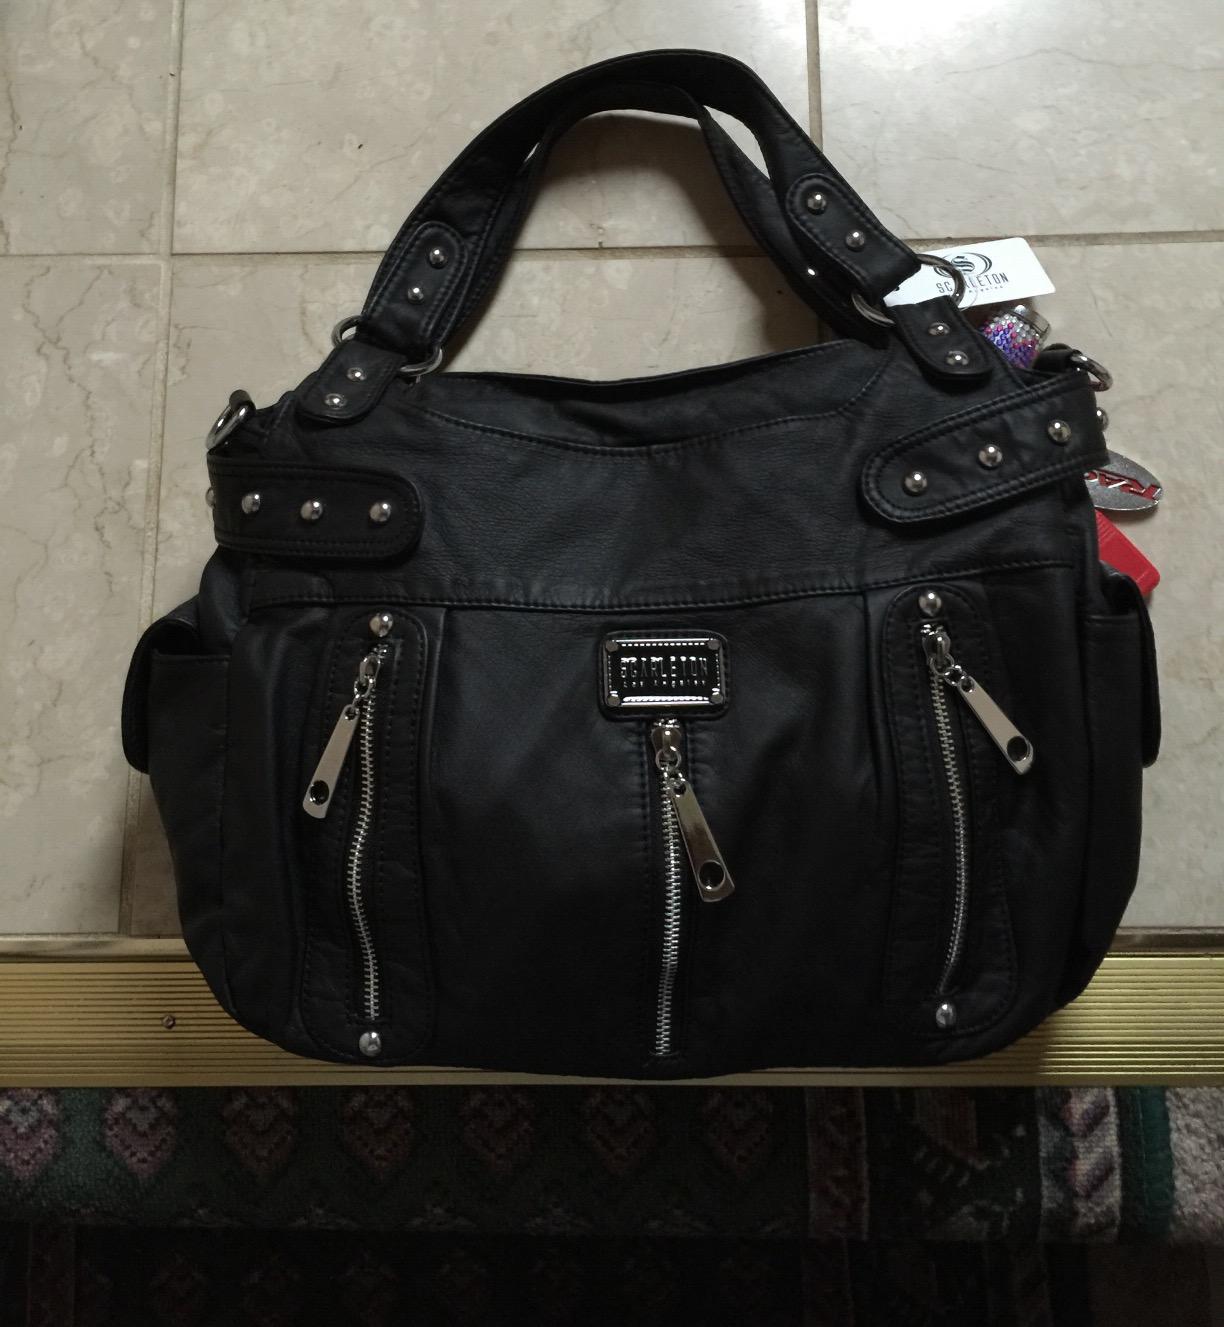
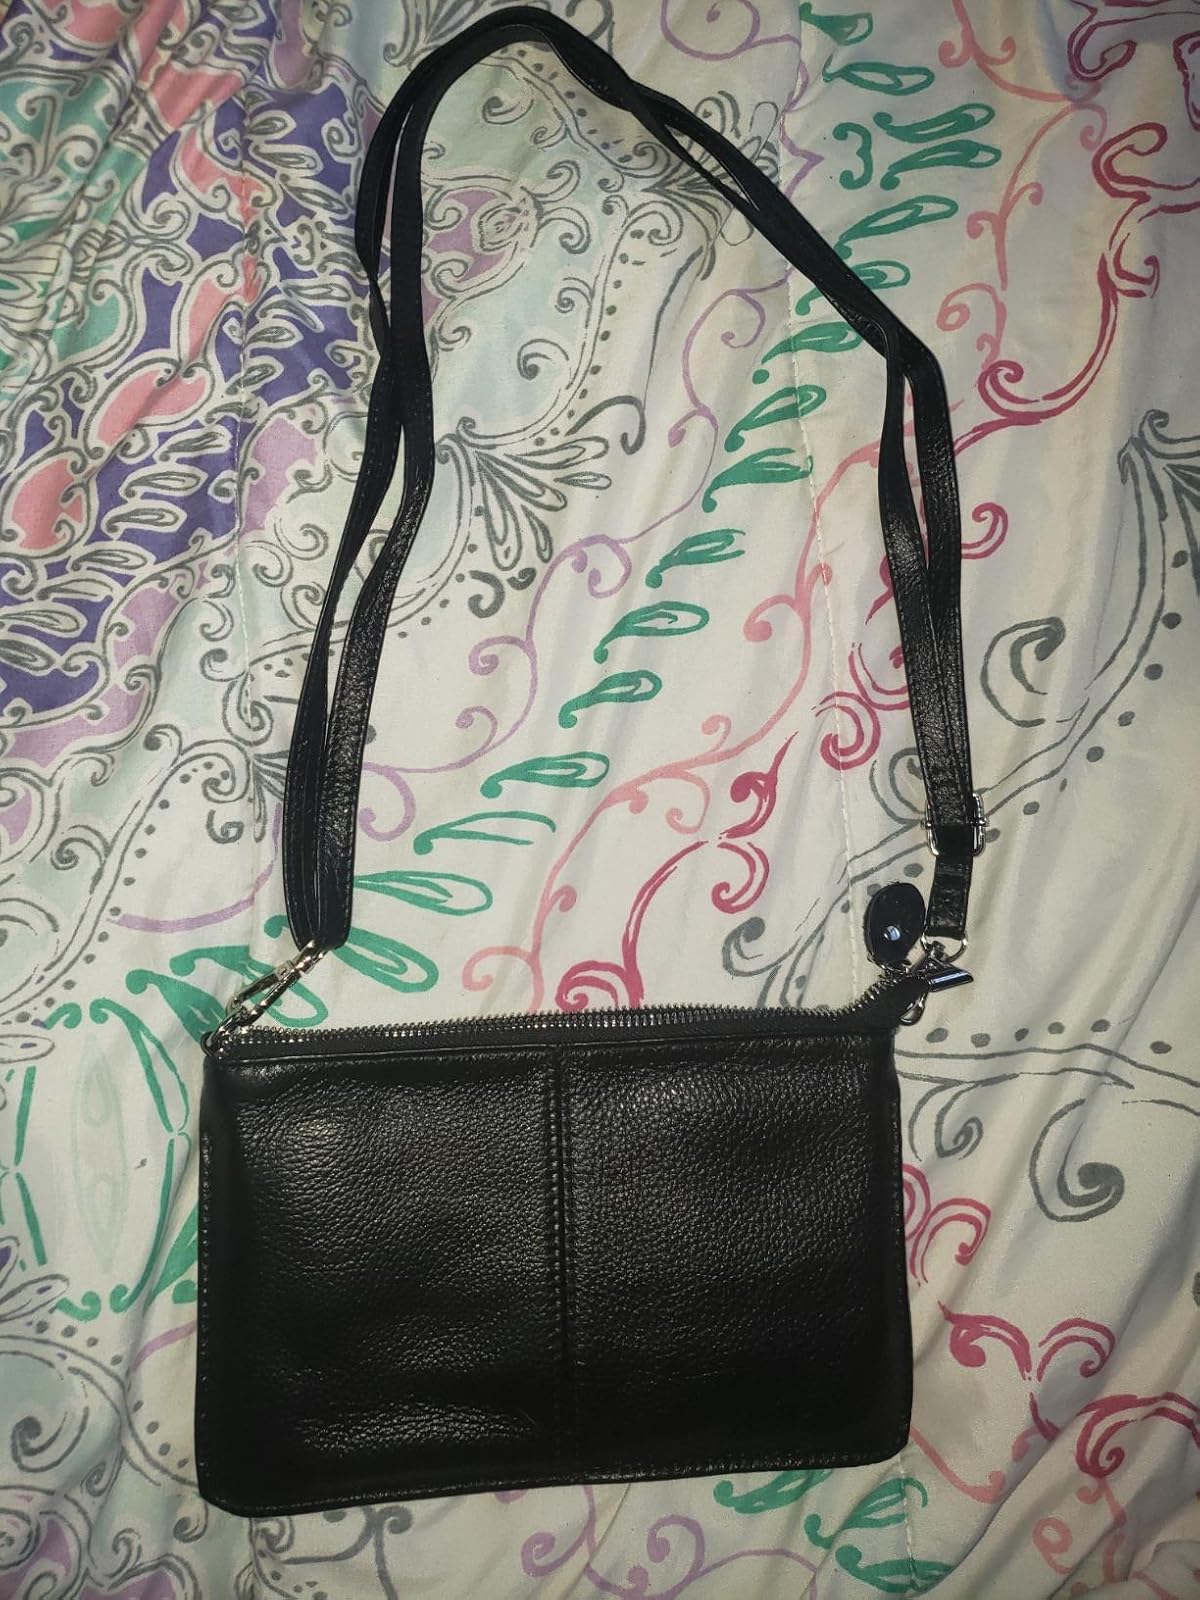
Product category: accessories_handbag
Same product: no